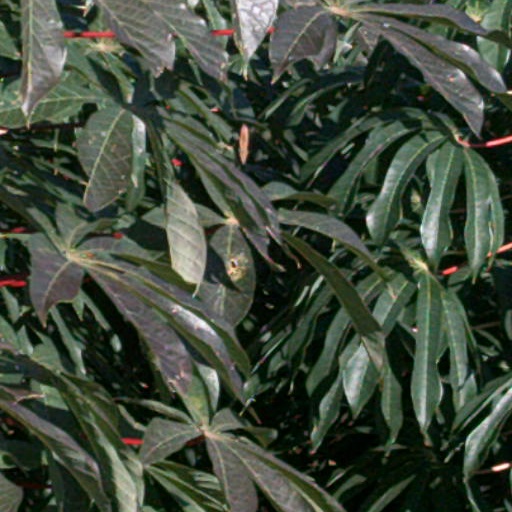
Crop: cassava